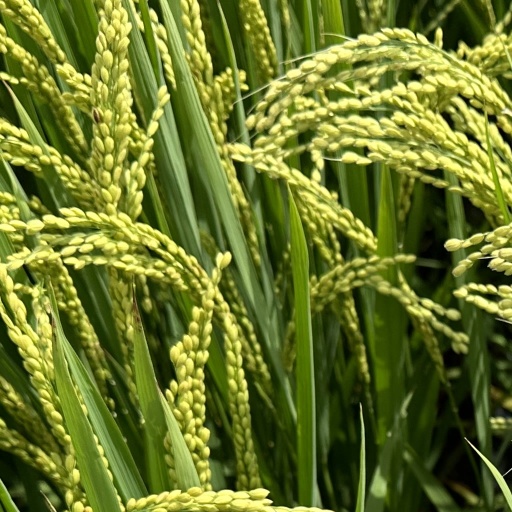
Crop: rice